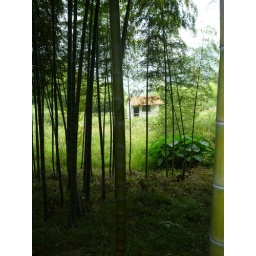
little house in the bamboo forest